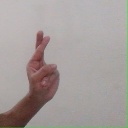
अक्षर: र